North Auxiliary Airfield

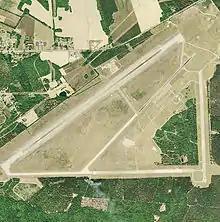
Aerial view of North Auxiliary Airfield during 2006

The land for North Army Airfield was bought between 1942 and 1945. The airfield was built by the United States Army Air Forces The original dirt runway was constructed in April 1943 and used by Hughes Aircraft Company for testing, as well as being a satellite airfield of Columbia Army Air Base, supporting B-25 Mitchell medium bomber training for Third Air Force's III Air Support Command. Training was accomplished by 74th Station Complement Squadron which also maintained the facility.